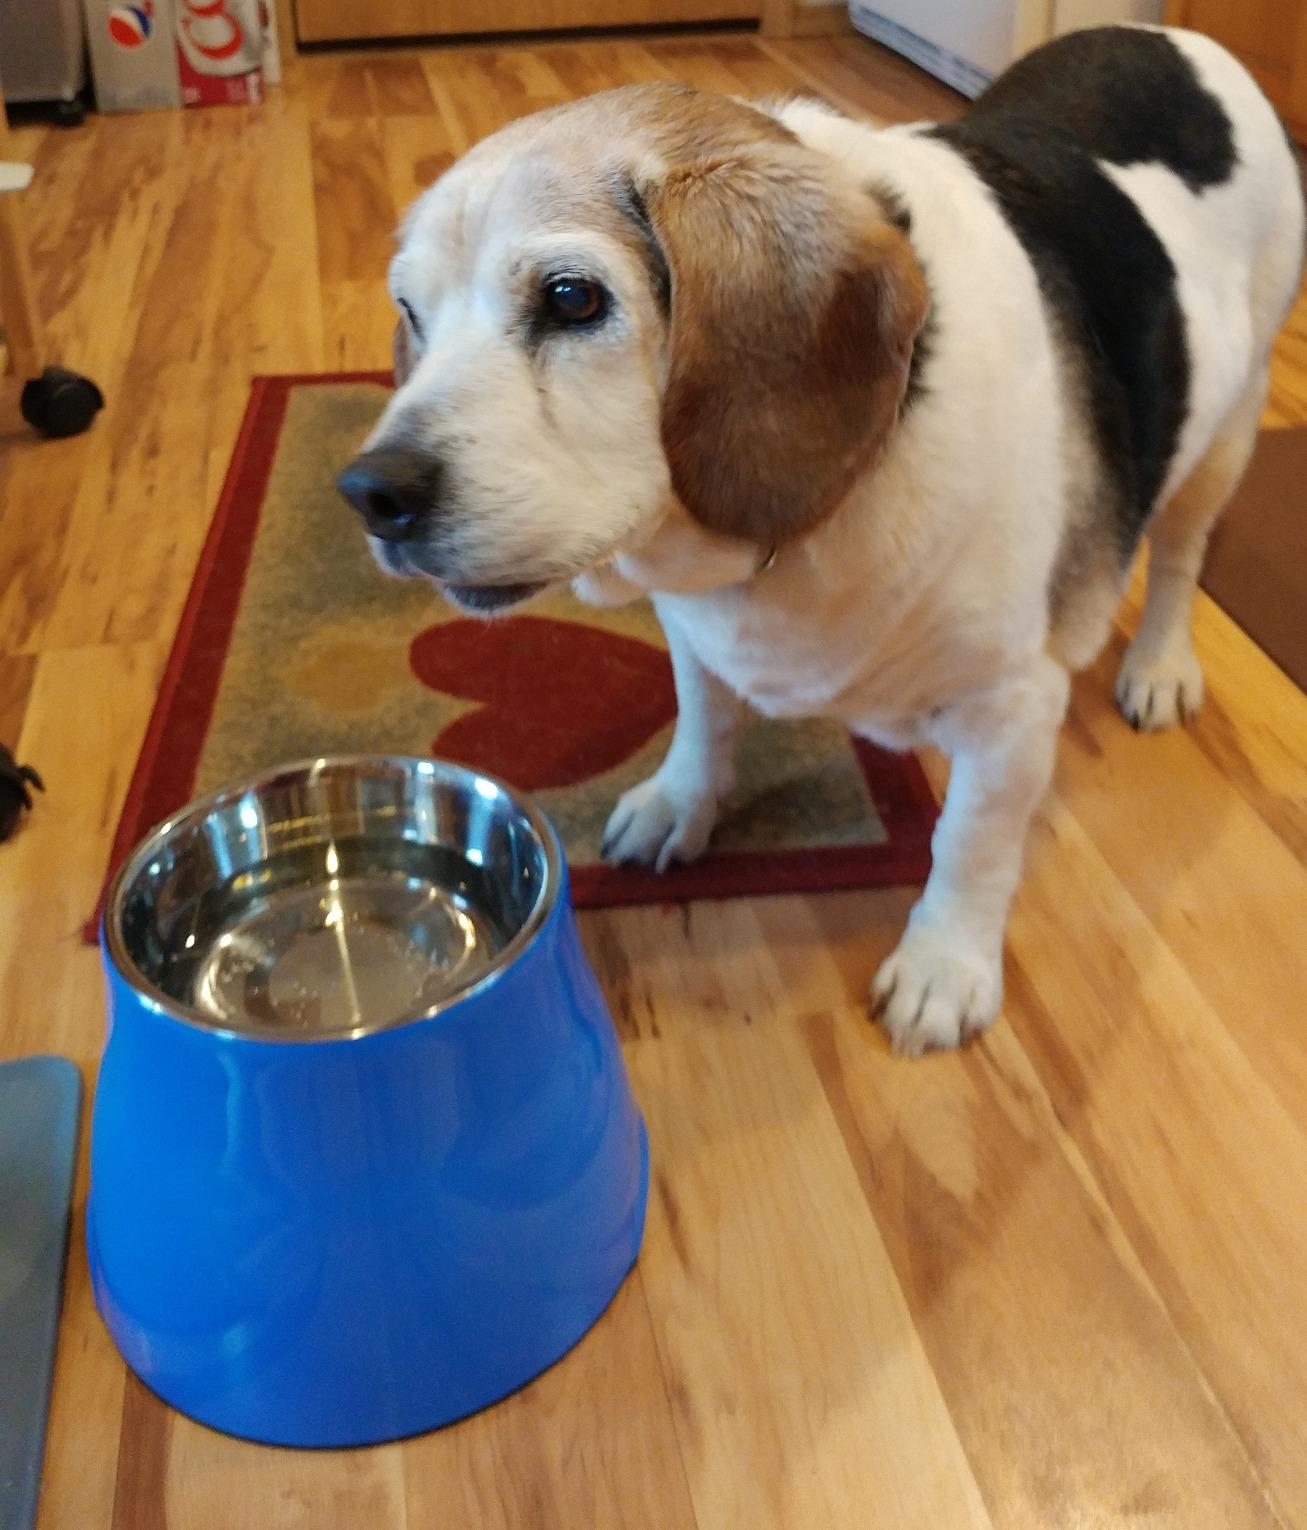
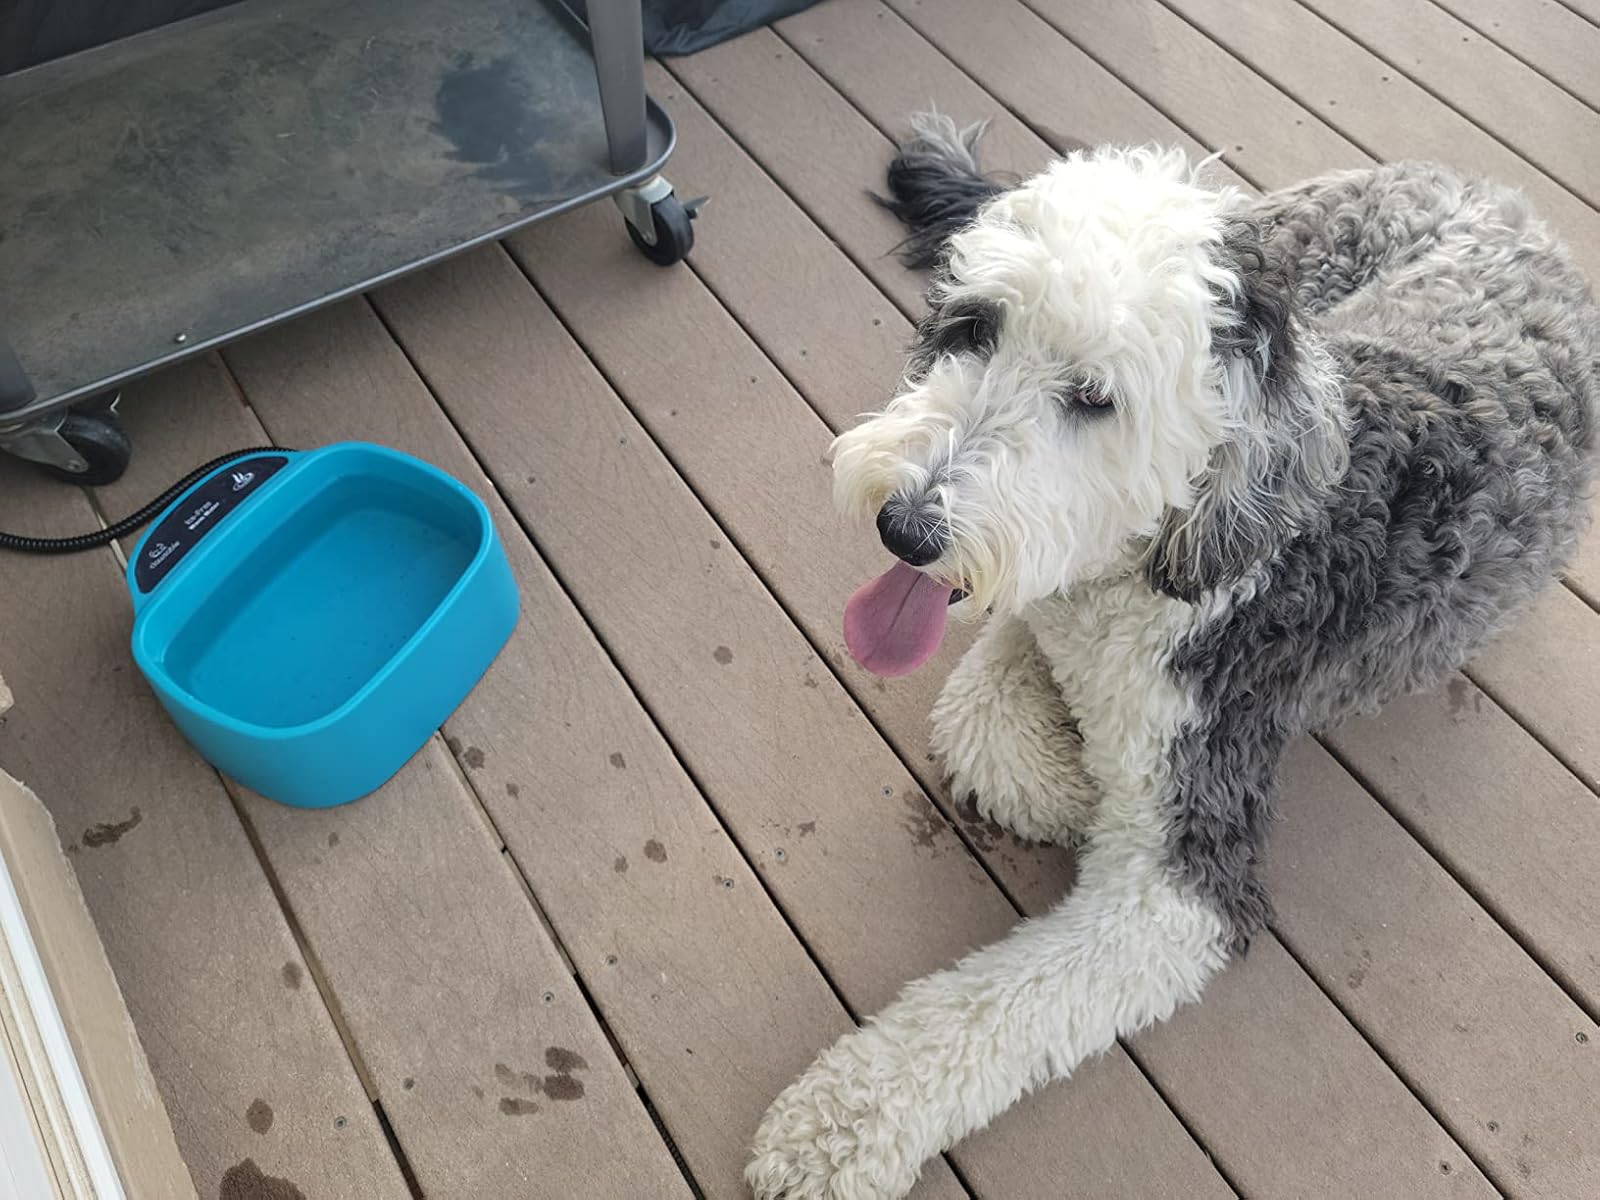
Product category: items_bowl
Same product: no